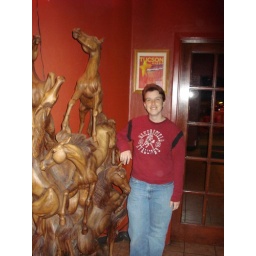
Rachel and the cool carved horse statue at The Maverick country bar in Tucson.